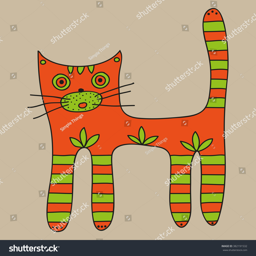
cute orange cat with striped paws and tail on a beige background